Apennine Mountains

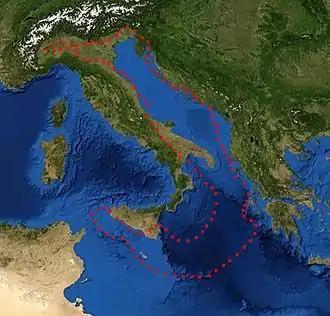
Boundaries of the Adriatic Plate

The Apennines were created in the Apennine orogeny beginning in the early Neogene (about 20 mya, the middle Miocene) and continuing today. Geographically they are partially (or appear to be) continuous with the Alpine system. Prior to the explosion of data on the topic from about the year 2000, many authors took the approach that the Apennines had the same origin as the Alps. Even today, some authors use the term Alpine-Apennine system. They are not, however, the same system and did not have the same origin. The Alps were millions of years old before the Apennines rose from the sea.